Frank L. Ross Farm

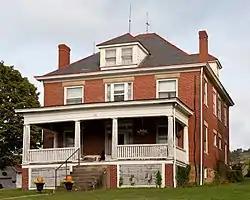

Frank L. Ross Farm is a historic building in North Bethlehem Township, Washington County, Pennsylvania, United States.